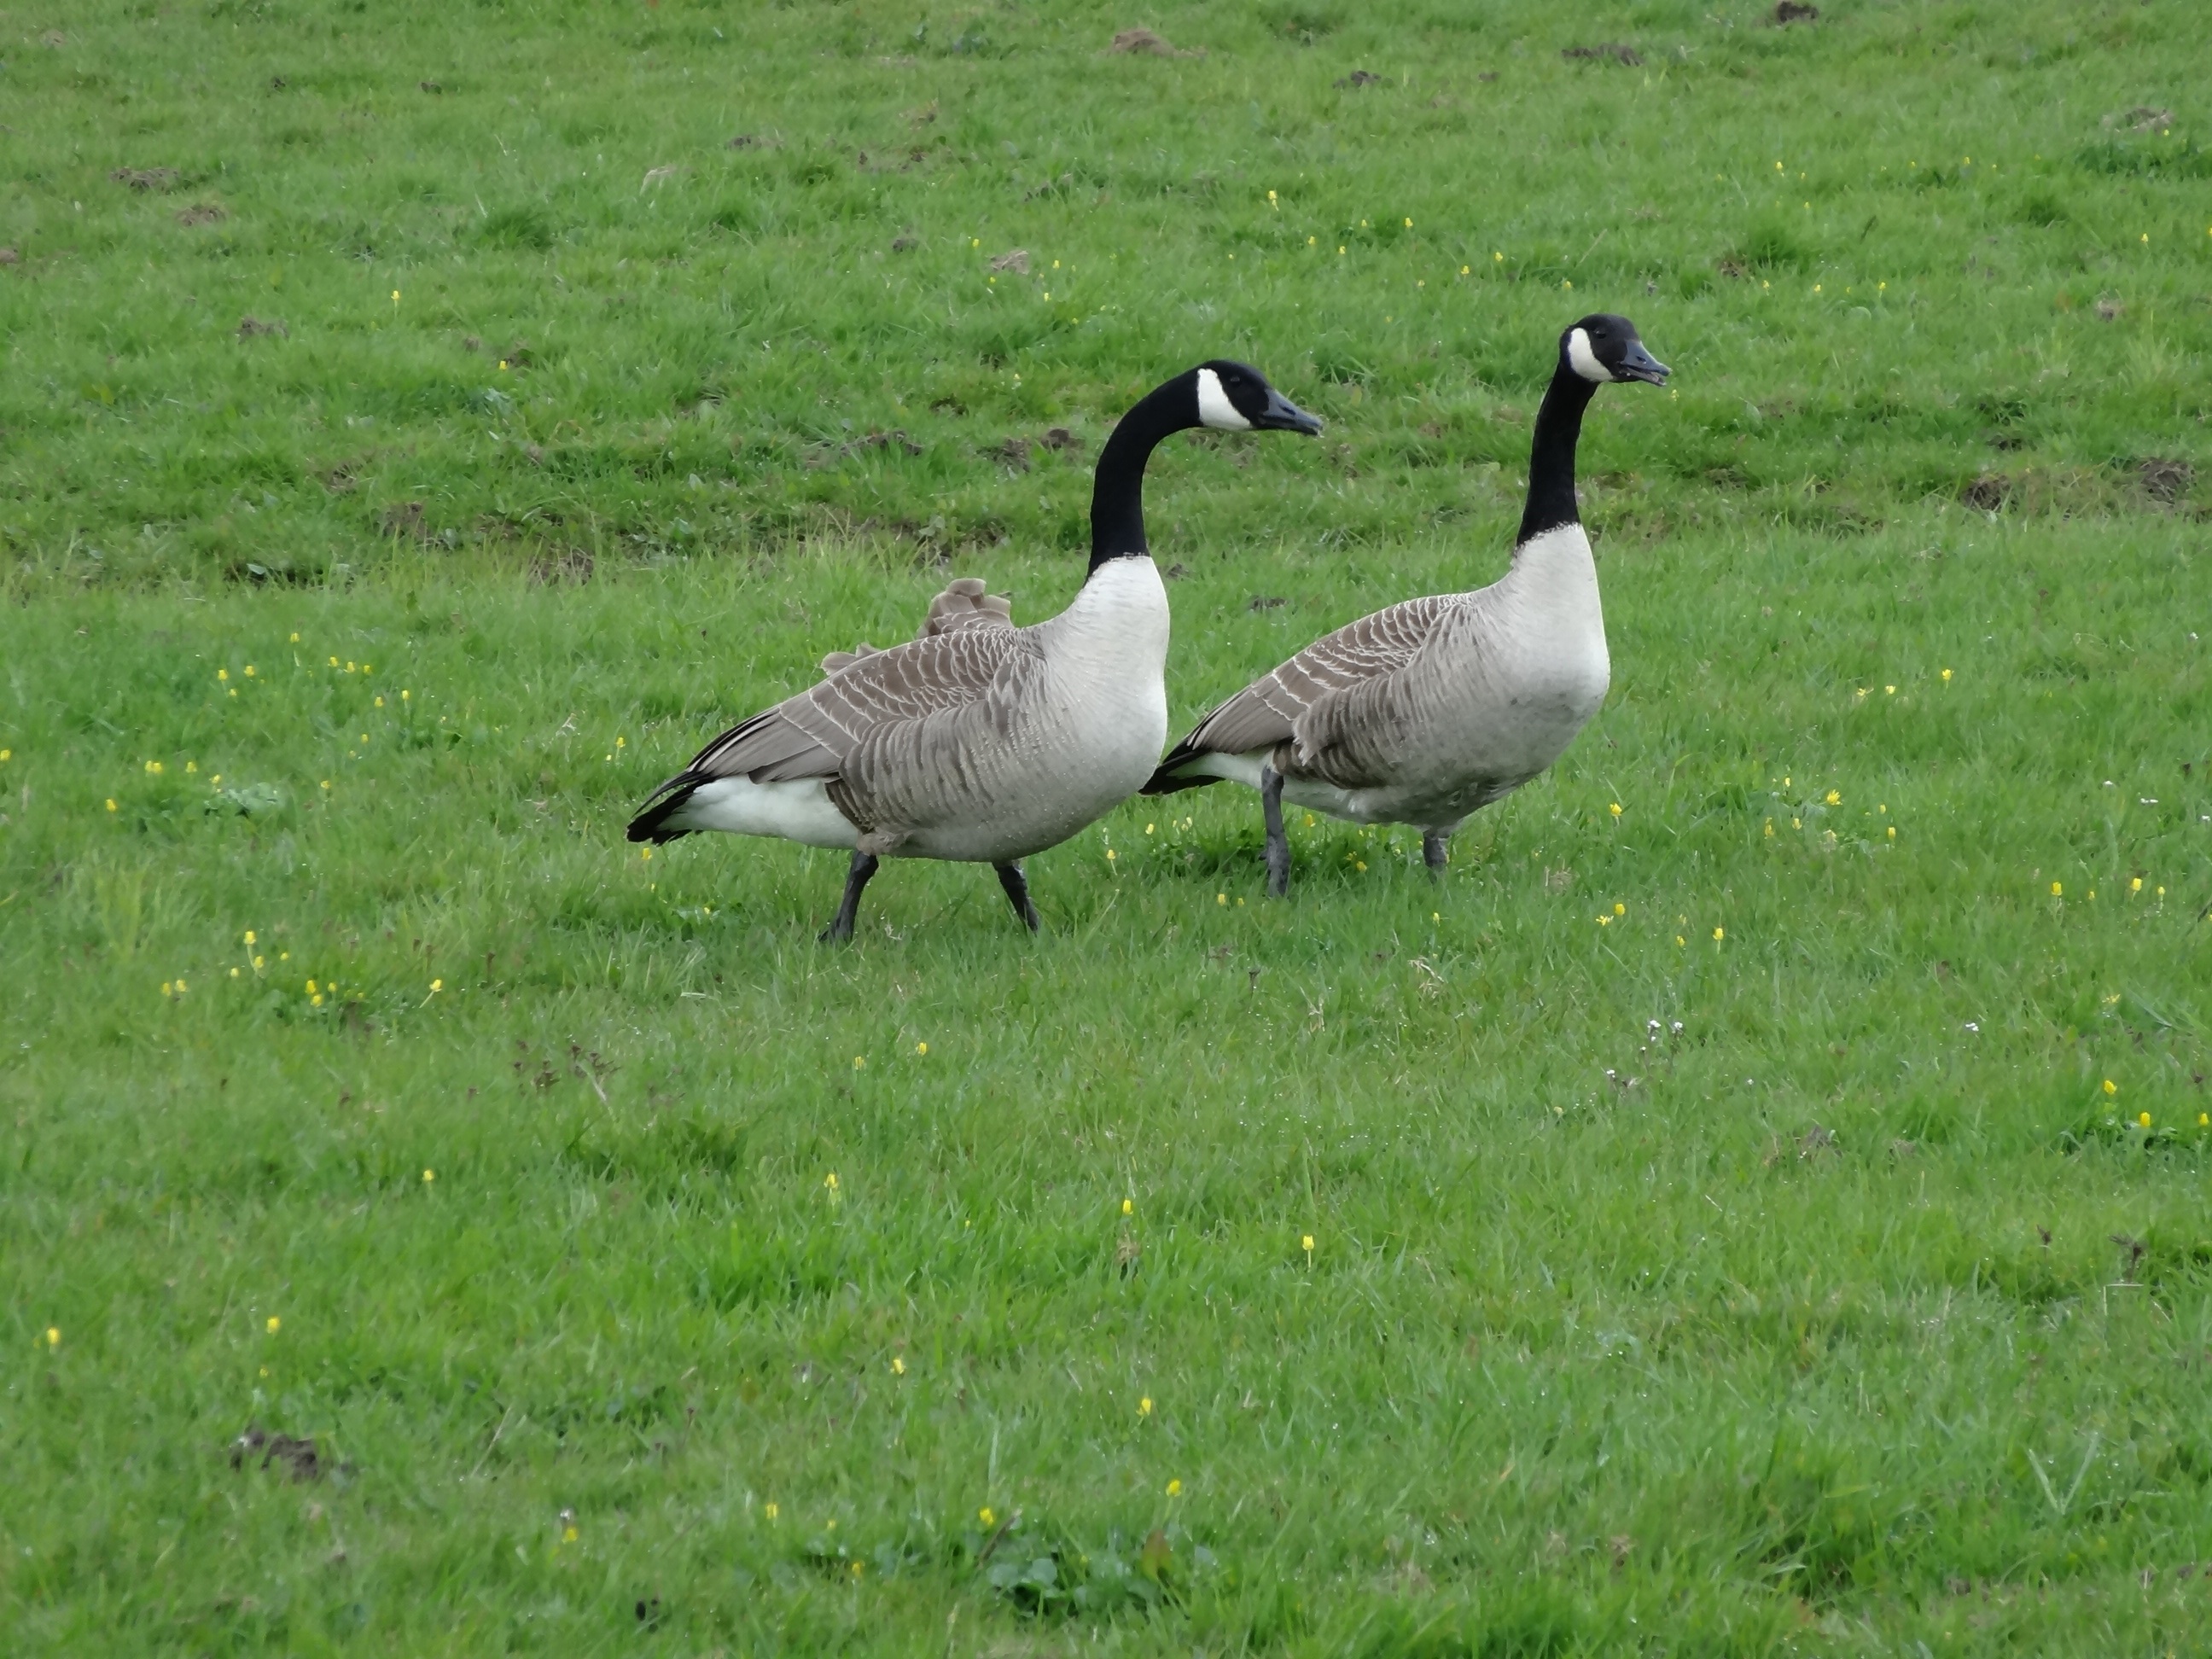
nature, grass, bird, prairie, animal, fly, wildlife, green, beak, pasture, fauna, netherlands, polder, duck, wings, goose, geese, vertebrate, waterfowl, water bird, green heart, meadow bird, ducks geese and swans, red goose